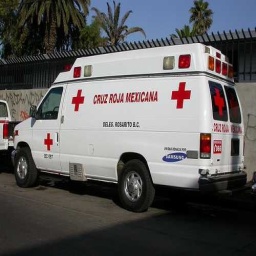
Label: ambulance